Parasocial interaction

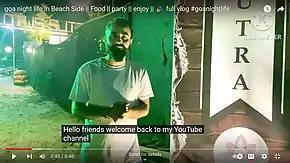
A YouTube vlogger greeting his viewers as "friends"

YouTube, a social media platform dedicated to sharing video-related content produced by its users, has grown in popularity to become a form of media that's likened to television for the current generation. By content creators granting insight into their daily lives through the practice of vlogging, viewers form close one-sided relationships with these creators that manifest in comment chains, fan art and consistent responses with the creator in question. Parasocial interaction and relationships are commonly formed between the creators and their audiences due to the creator's desire to interact with their fanbase through comments or posts. Many creators share "personal" details of their lives, even if there is little authenticity in the polished identity they convey online.